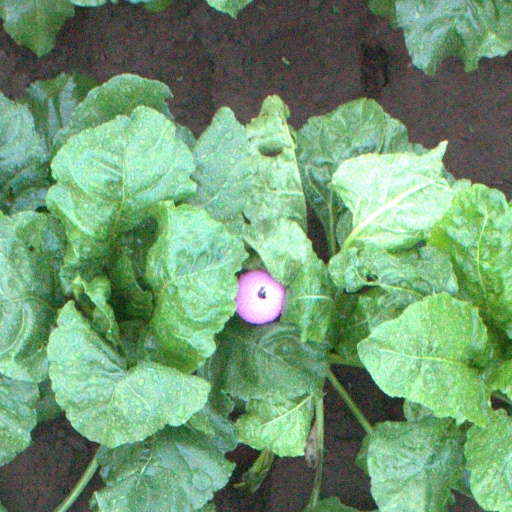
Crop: sugar beet